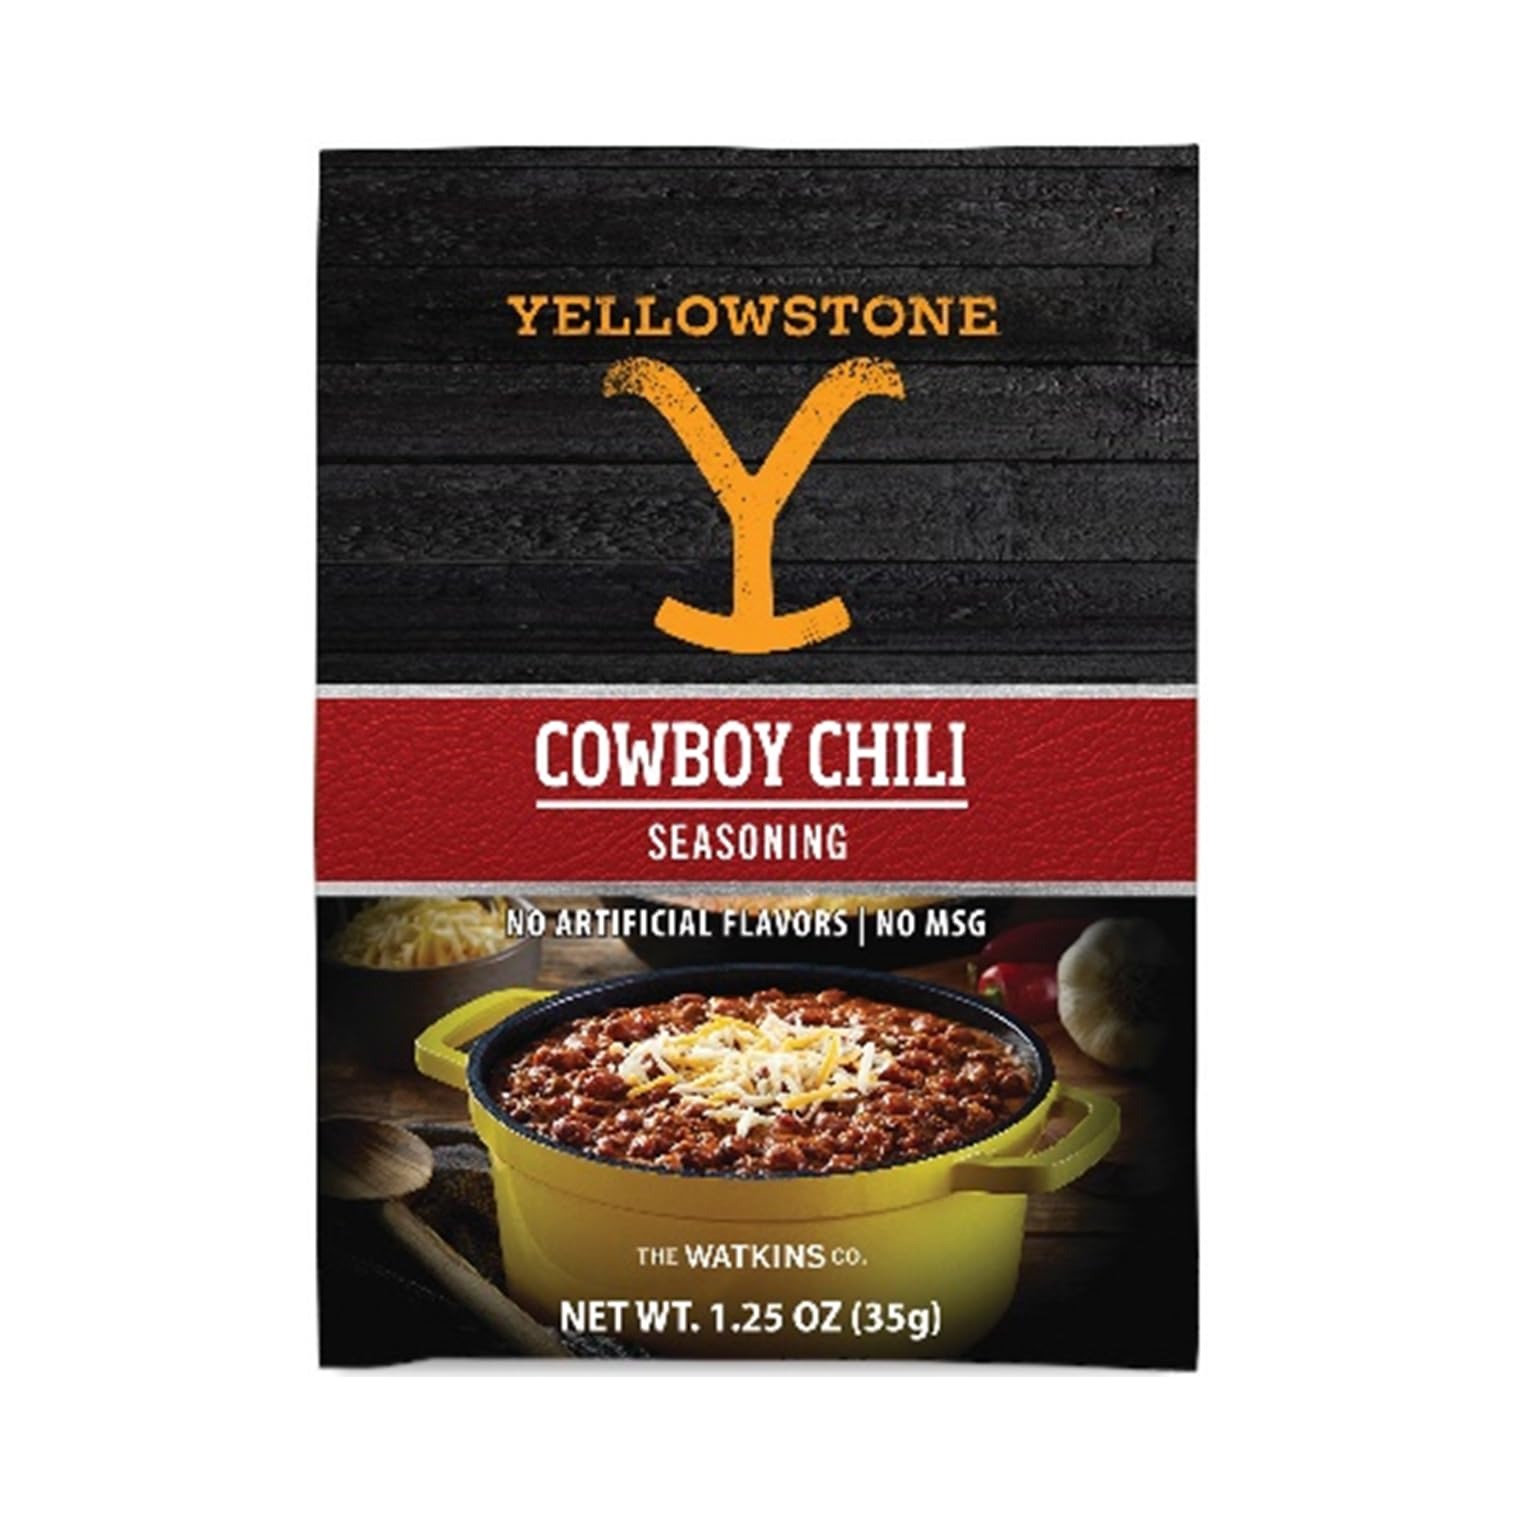
Item Name: Yellowstone Cowboy Chili Seasoning, 1.25 Ounce (Pack of 12)
Bullet Point 1: Yellowstone Cowboy Chili Seasoning, 1.25 Ounce (Pack of 12)
Bullet Point 2: Packed in the USA
Value: 15.0
Unit: Ounce

Price: 5.61